History of West Palm Beach, Florida

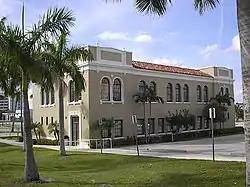
The building which housed Palm Beach Junior College from 1933 to 1948

Many homes also experienced damage in the African-American section of the city, where most dwellings were built of discarded material. On one street, only two houses did not lose either their walls or roof. Strong winds tossed cars and walls down the streets. During the storm, about 100 people ran to a trash incinerator, a concrete-reinforced building. Local Black churches suffered significant damage. Tabernacle Missionary Baptist Church lost many bricks on its front facade, much of the metal grillwork around the entrances, and its roof. The storm destroyed Payne Chapel AME Church, while St. Patrick's Catholic Church received about $40,000 in damage. According to county coroner T. M. Rickards, the streets were "shoulder-deep in debris. The suffering throughout was beyond words." Throughout the city, the storm destroyed 1,711 homes and damaged 6,369 others, leaving about 2,100 families homeless. Additionally, the hurricane demolished 268 businesses and impacted 490 others. In all, damage totaled approximately $13.8 million and 11 deaths occurred.